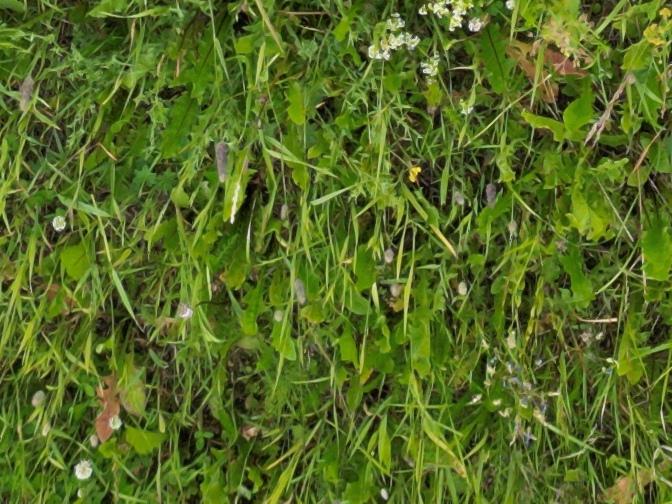
Flowers visible: yarrow flowers, yarrow flowers, yarrow flowers